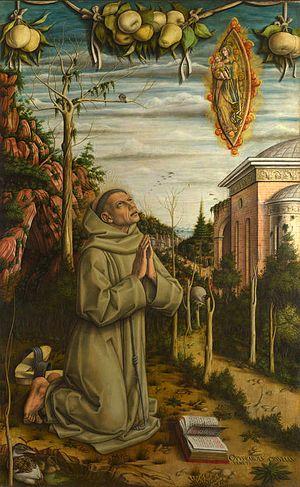
Cette liste concerne des saints reconnus comme tels par l'Église catholique qui ont vécu au XVᵉ siècle.